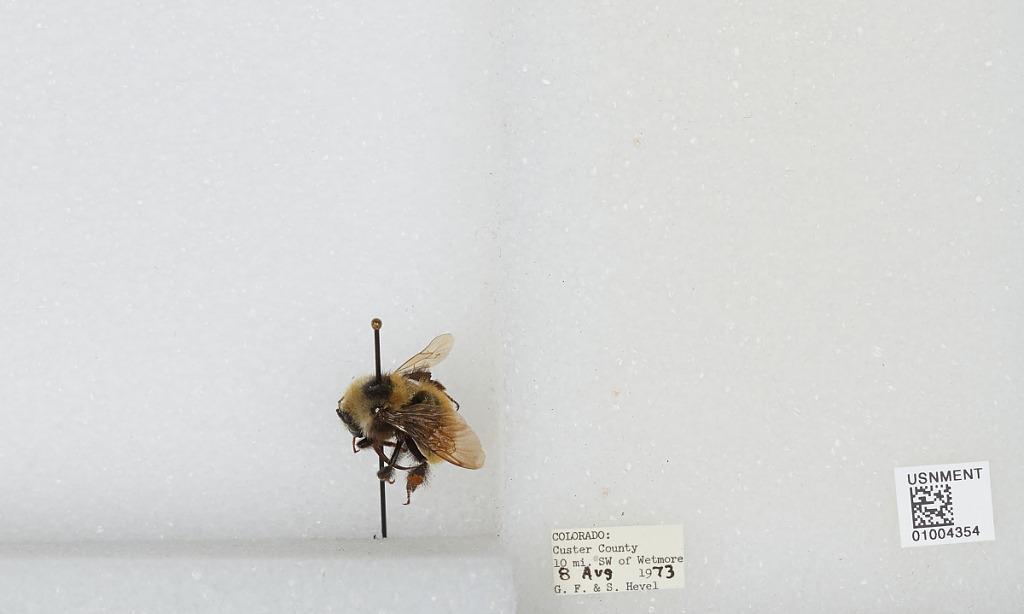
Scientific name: Bombus (Subterraneobombus) appositus Cresson
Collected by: S. Hevel & G. Hevel
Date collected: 1973-8-8
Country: United States
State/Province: Colorado
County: Custer
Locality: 10. mi. SW of Wetmore
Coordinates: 38.1631, -105.192